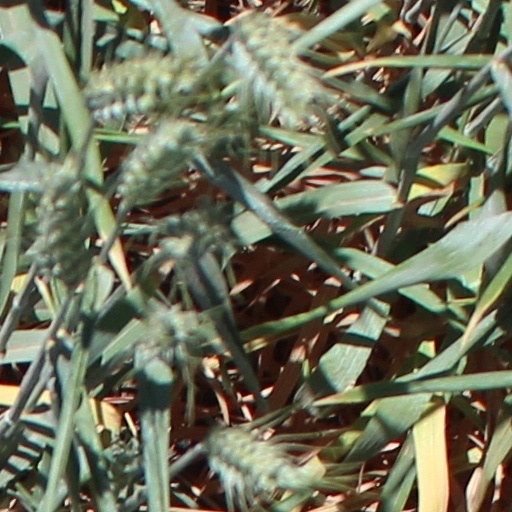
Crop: wheat